MrBeast

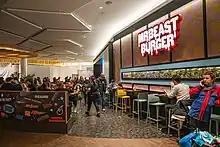
The first physical MrBeast Burger restaurant in New Jersey

On January 1, 2021, Donaldson released the "Youtube Rewind 2020, Thank God It's Over" video. In Donaldson's video, he explains that he had always believed that YouTubers "should get more say in Rewind", and with this in mind, he decided to call "hundreds of YouTubers". At the end of the video, Donaldson gives a shout-out to PewDiePie, citing him and his 2018 Rewind as the inspiration for Donaldson's Rewind. Donaldson signed a Facebook and Snapchat content distribution deal with Jellysmack a month later.